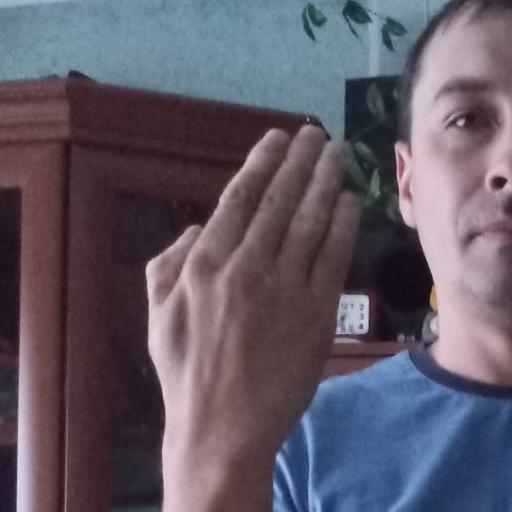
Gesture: stop_inverted